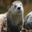
Label: otter